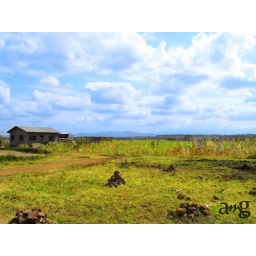
The sky was a gorgeous blue this day. Taken in Tanzania.